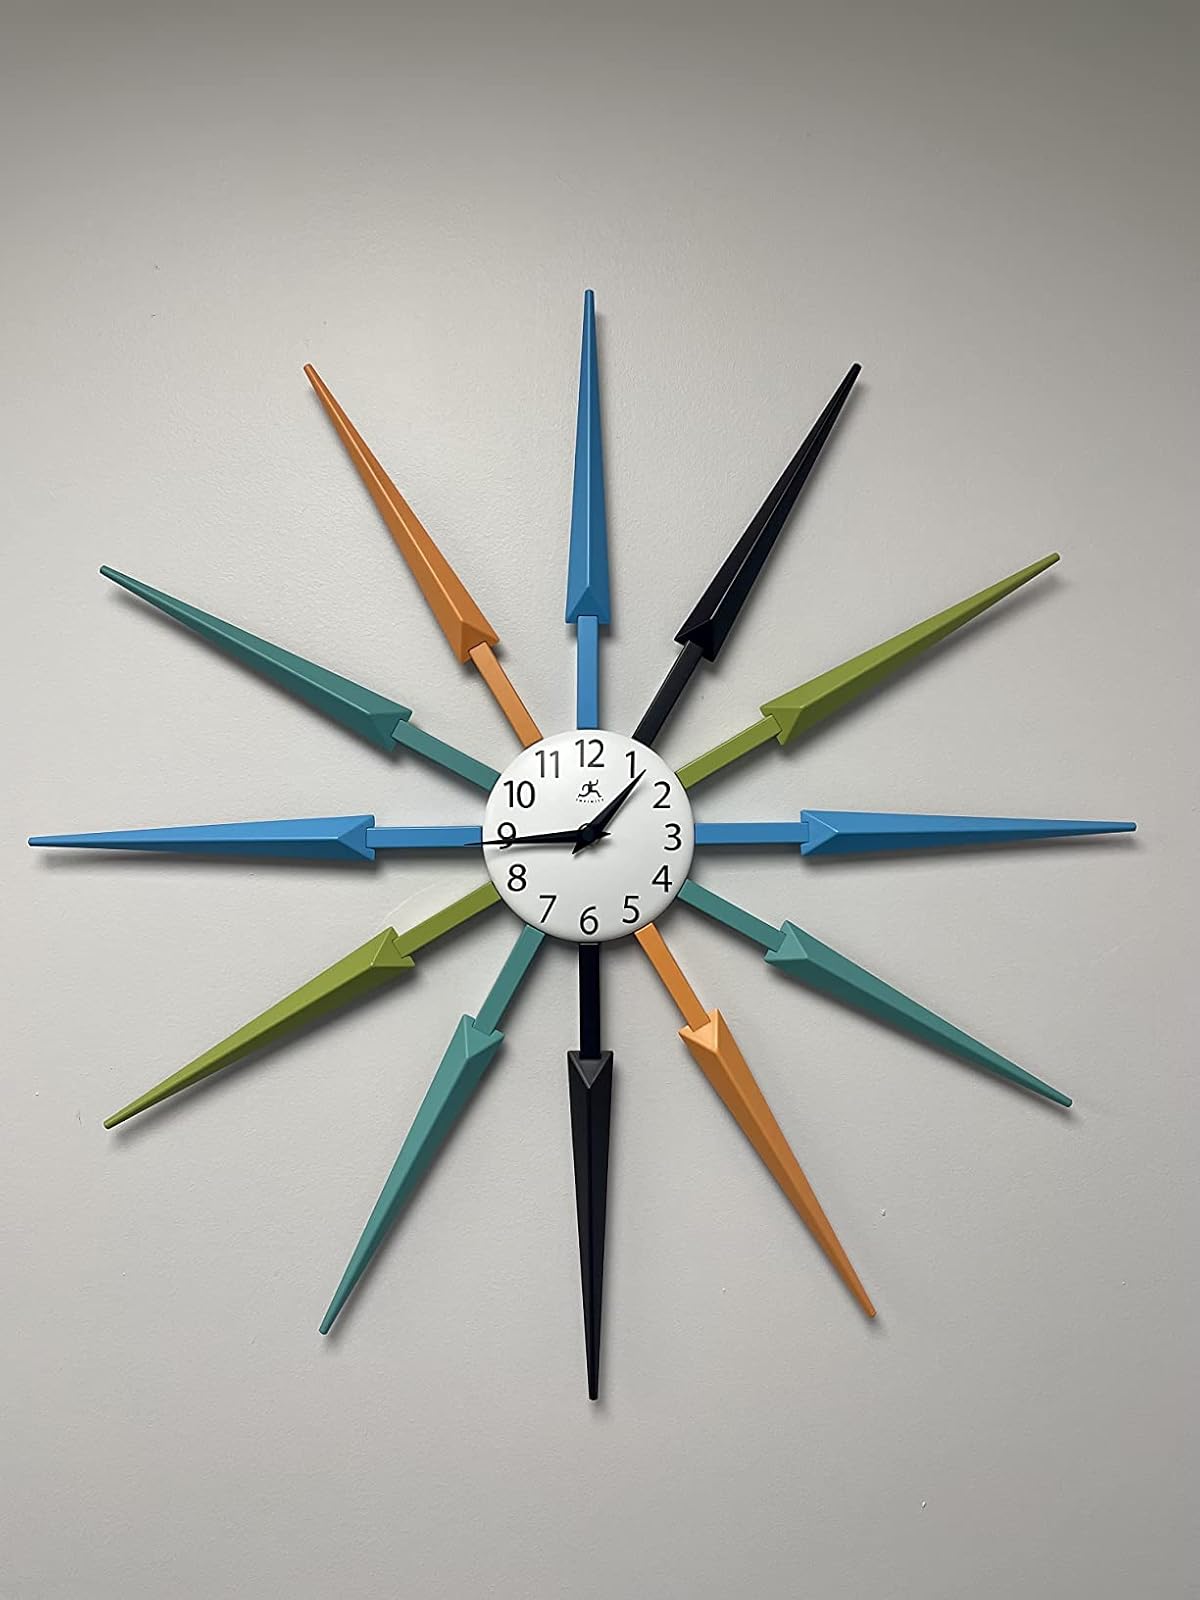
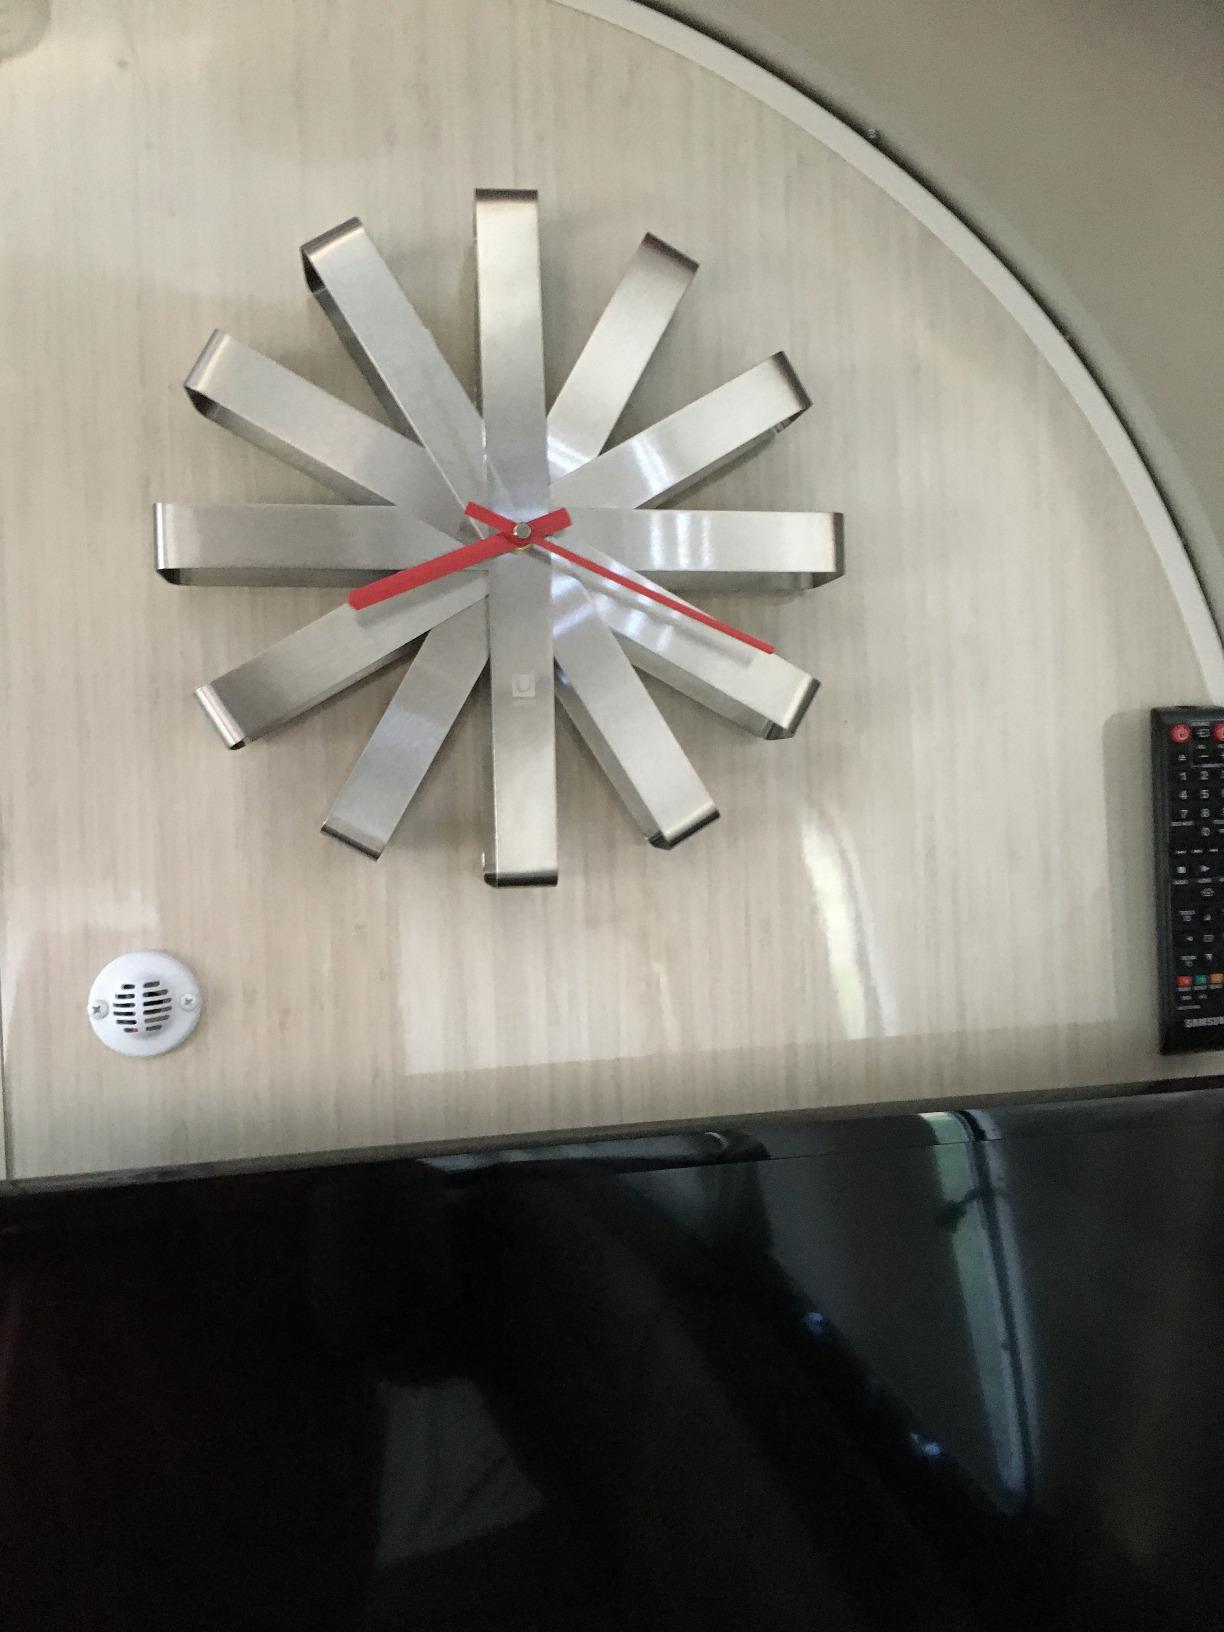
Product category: clock
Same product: no